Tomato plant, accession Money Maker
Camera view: horizontal (90 deg, fisheye); turntable rotation: 270 degrees
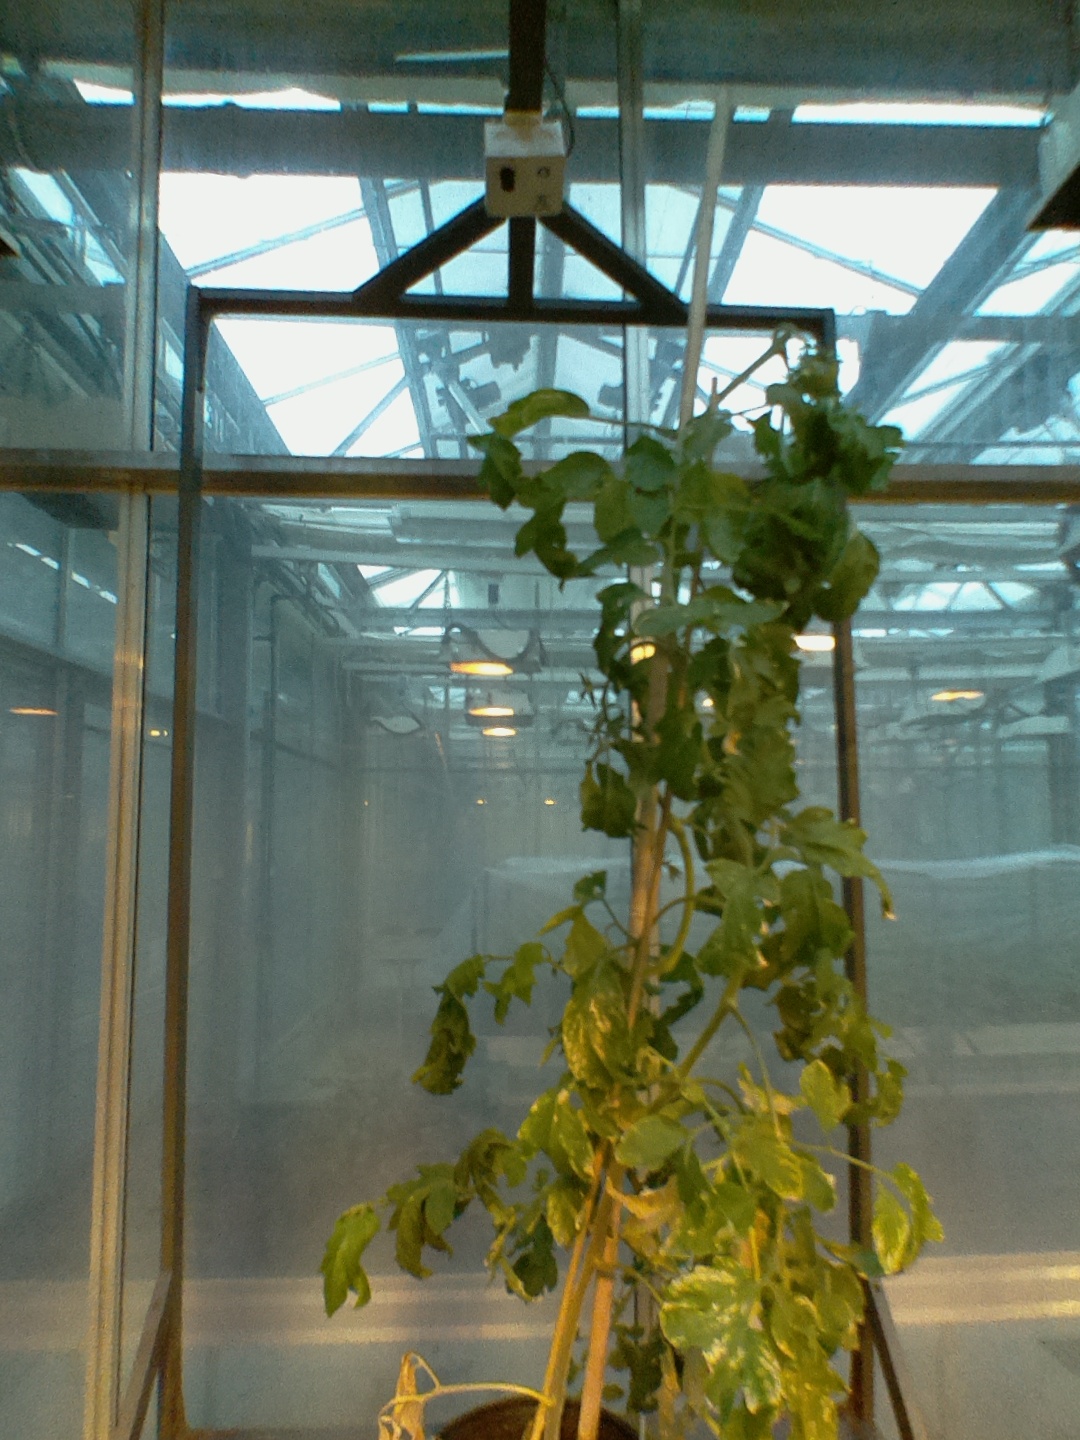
BBCH growth stage 75: 50%-60% of final fruit size